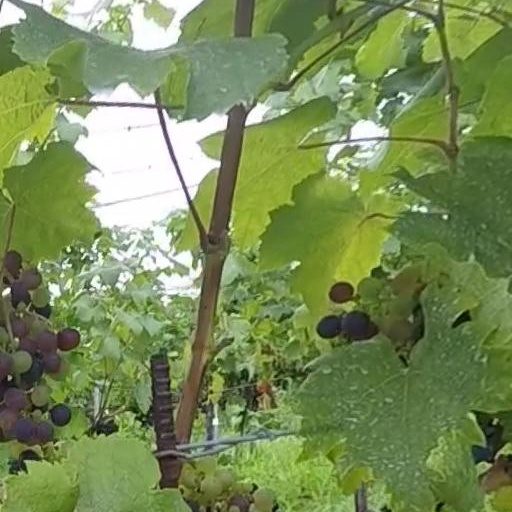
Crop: grape